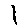
Label: 1